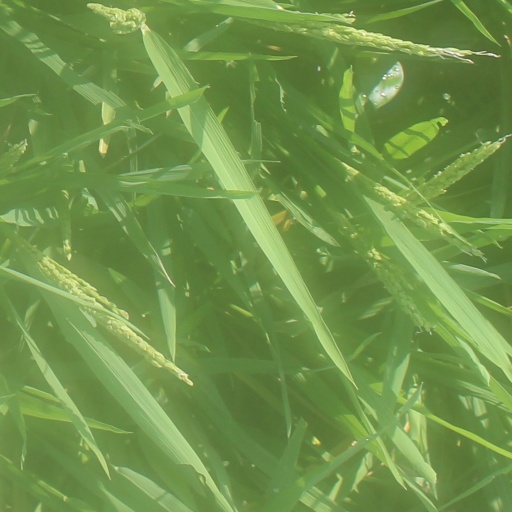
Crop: rice